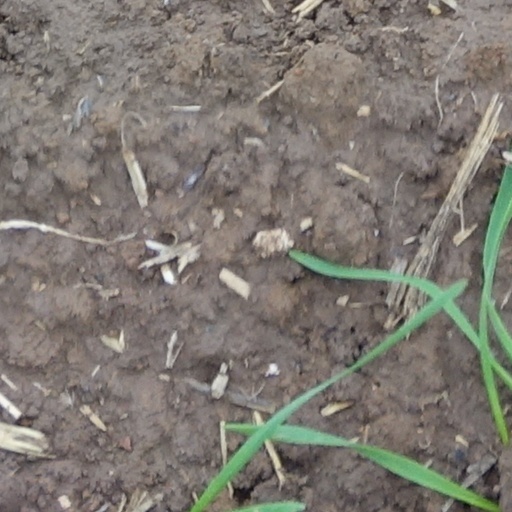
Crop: wheat